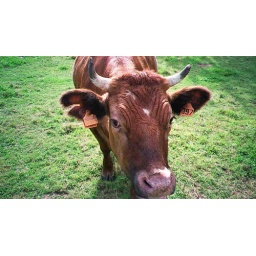
Cow in the next door field of our holiday cottage in Normandy